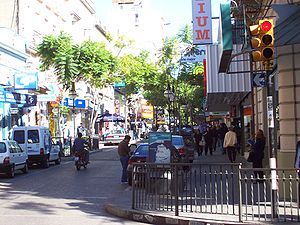
Salto
Gade i Salto
Salto er en by i den nordvestlige del af Uruguay, beliggene på grænsen til nabolandet Argentina. Den er med et indbyggertal på cirka 100.000 landets næststørste by. Byen blev grundlagt i 1756 og er hovedstad i Salto-departementet.